2012 FIBA Africa Clubs Champions Cup

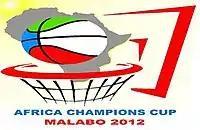
Official tournament logo.

The 2012 FIBA Africa Basketball Club Championship (27th edition), is an international basketball tournament held in Malabo, Equatorial Guinea, from 29 November to 8 December 2012. The tournament, organized by FIBA Africa and hosted by Mongomo, was contested by 12 clubs split into 2 groups of six, the top four of which qualifying for the knock-out stage, quarter-finals, semifinals and final.